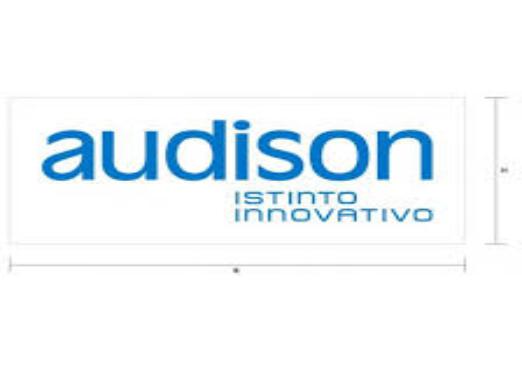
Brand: Audison
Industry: Leisure